Daskot Point

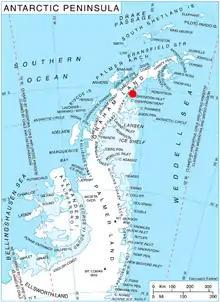
Location of Blagoevgrad Peninsula in Graham Land, Antarctic Peninsula.

Daskot Point (‘Nos Daskot’ \'nos d&-'skot\) is the ice-covered point on the north side of the entrance to Yamforina Cove on Blagoevgrad Peninsula, Oscar II Coast in Graham Land, Antarctica. It was formed as a result of the break-up of Larsen Ice Shelf in the area in 2002.